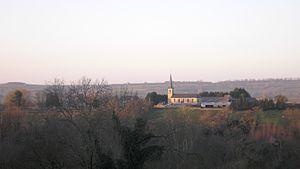
Pont-Bellanger (Normandie, France). Vue méridionale du bourg.
Pont-Bellanger est une commune française, située dans le département du Calvados en région Normandie, peuplée de 66 habitants.